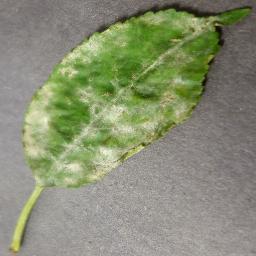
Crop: cherry
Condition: (including_sour)_powdery_mildew